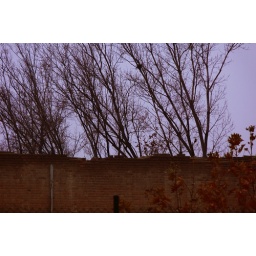
trees against a wall